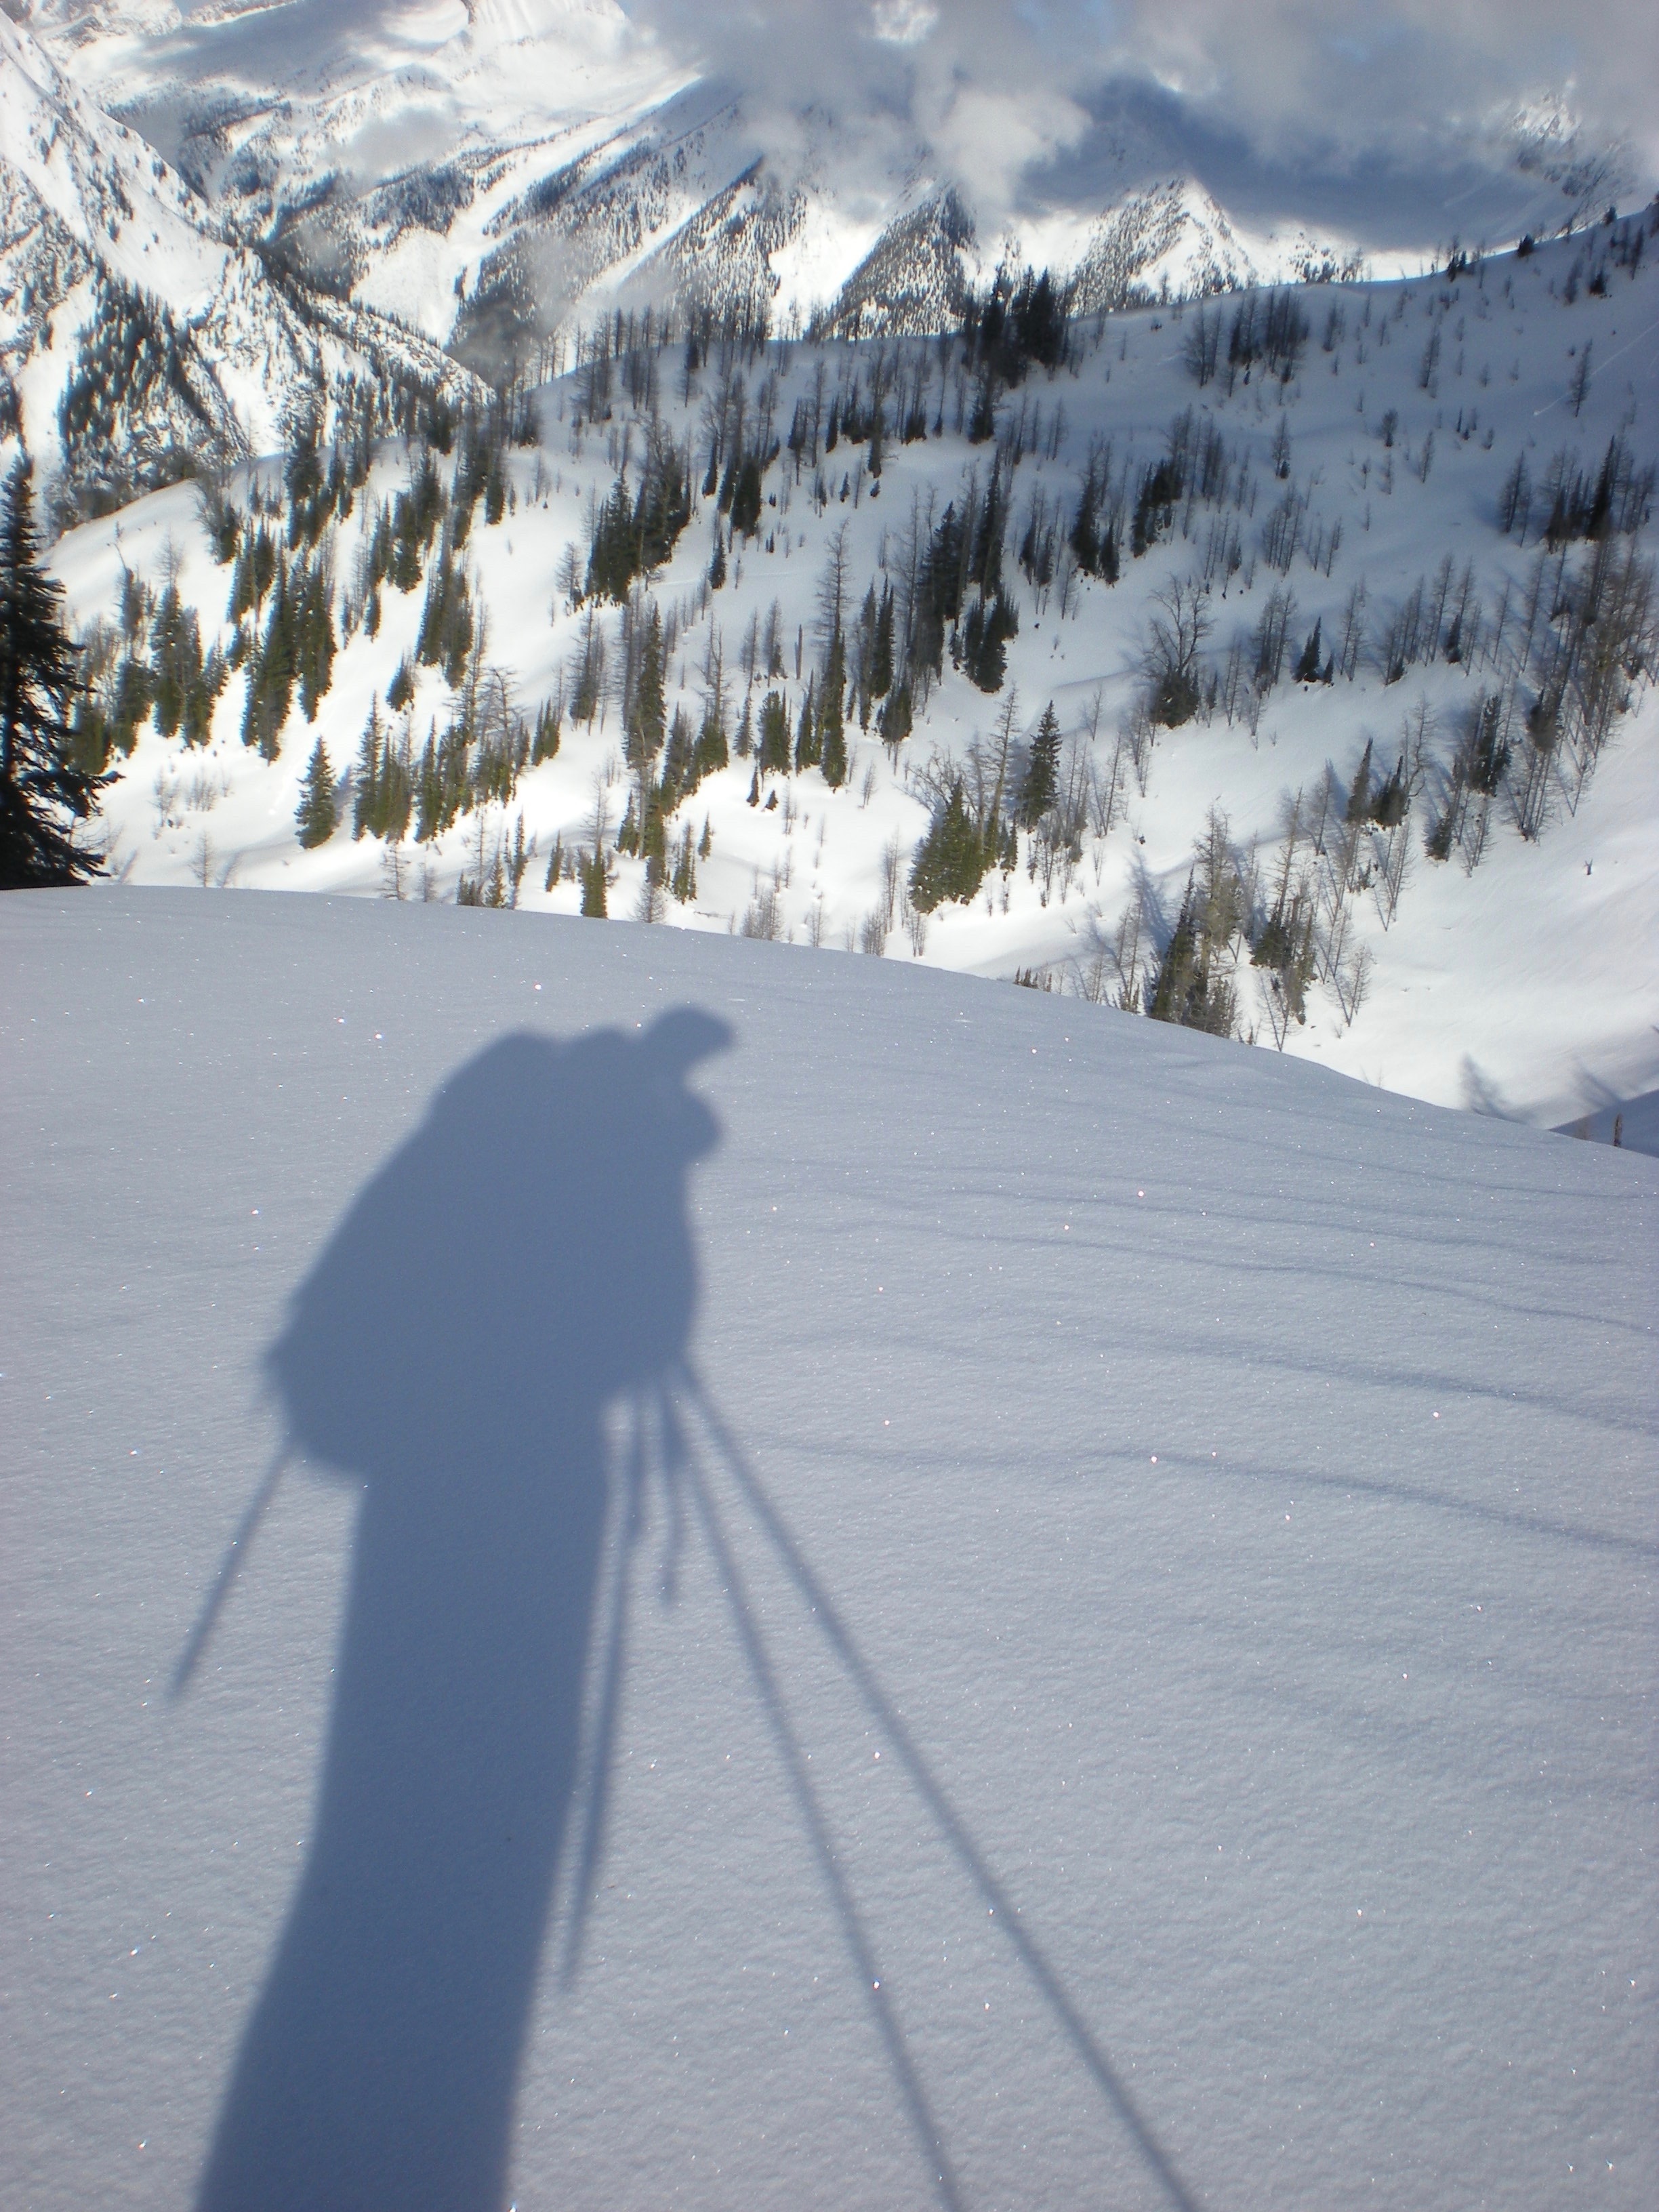
landscape, wilderness, mountain, snow, winter, adventure, mountain range, scenic, weather, shadow, skiing, season, sports equipment, ski, piste, freezing, ski touring, nordic skiing, ski equipment, geological phenomenon